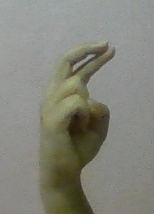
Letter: zay